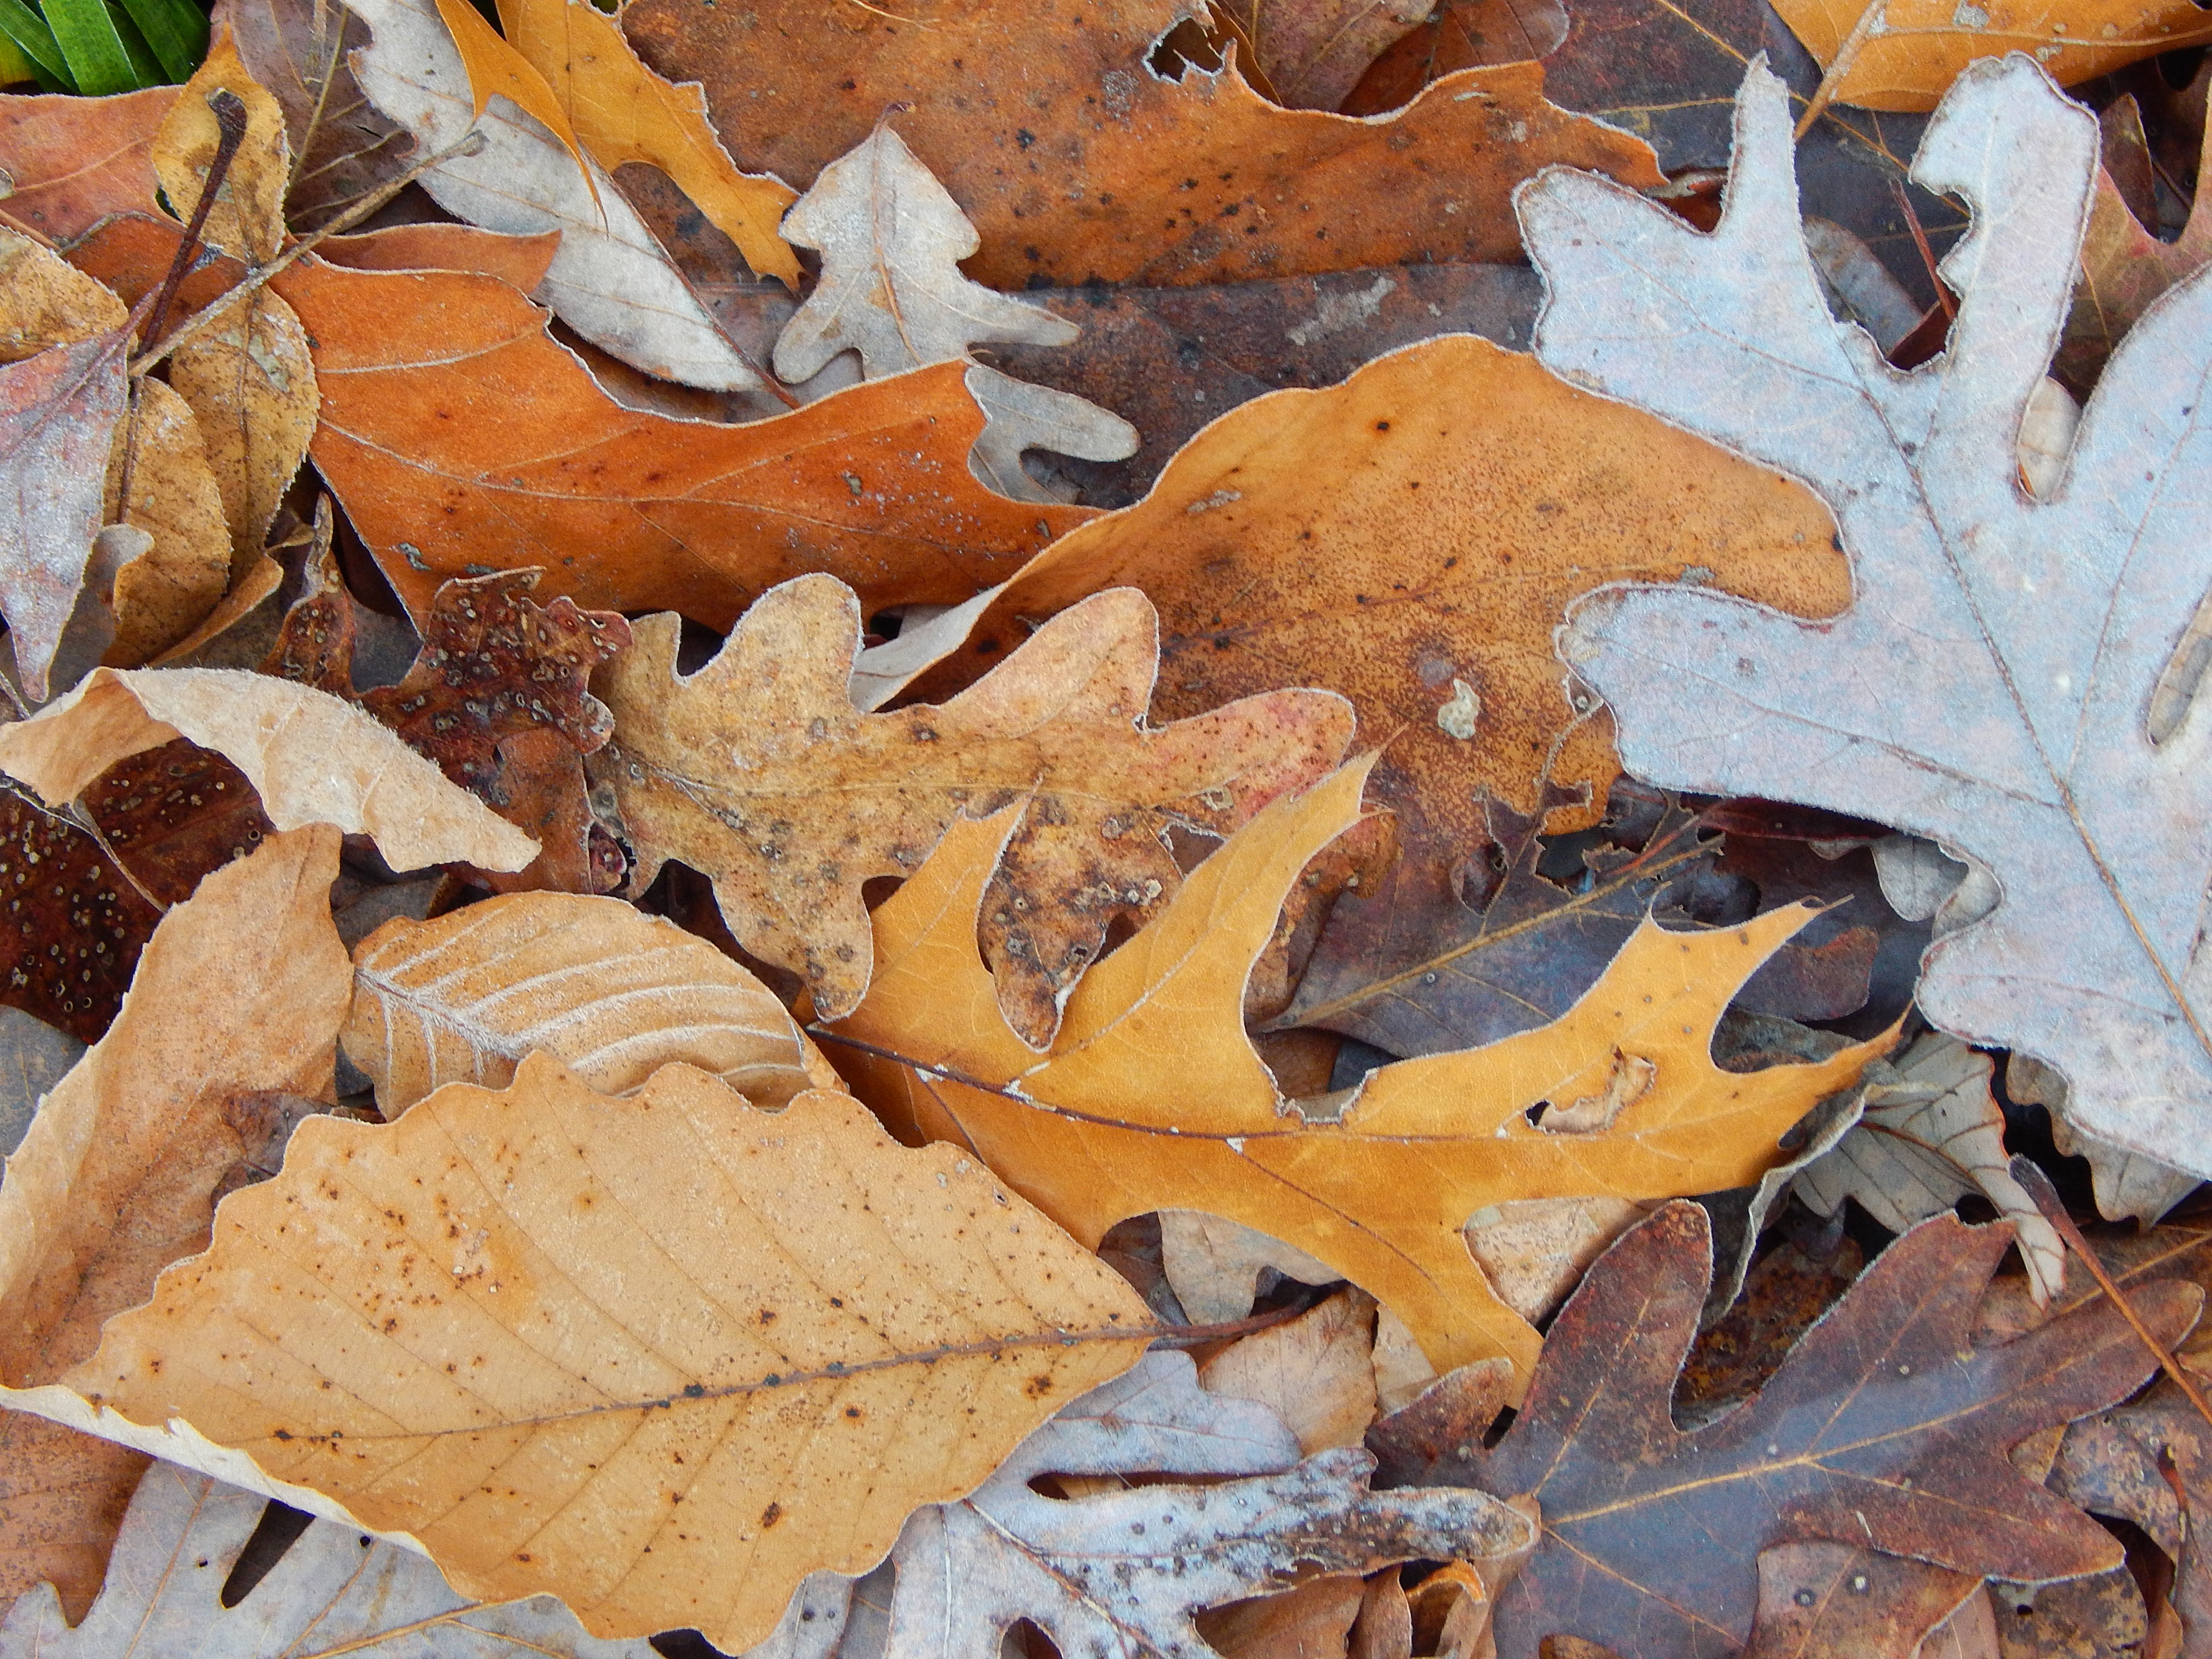
tree, nature, branch, plant, wood, leaf, fall, autumn, brown, season, leaves, oak, fallen, december, beech, late fall, brown fall leaves, frost edged